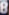
Number: 8